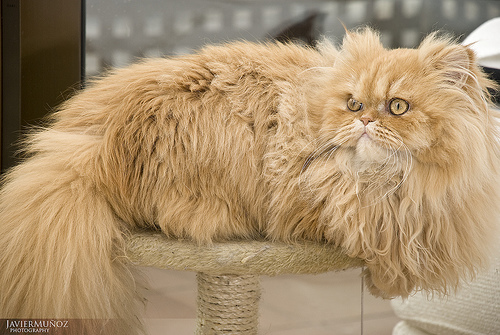
Breed: persian